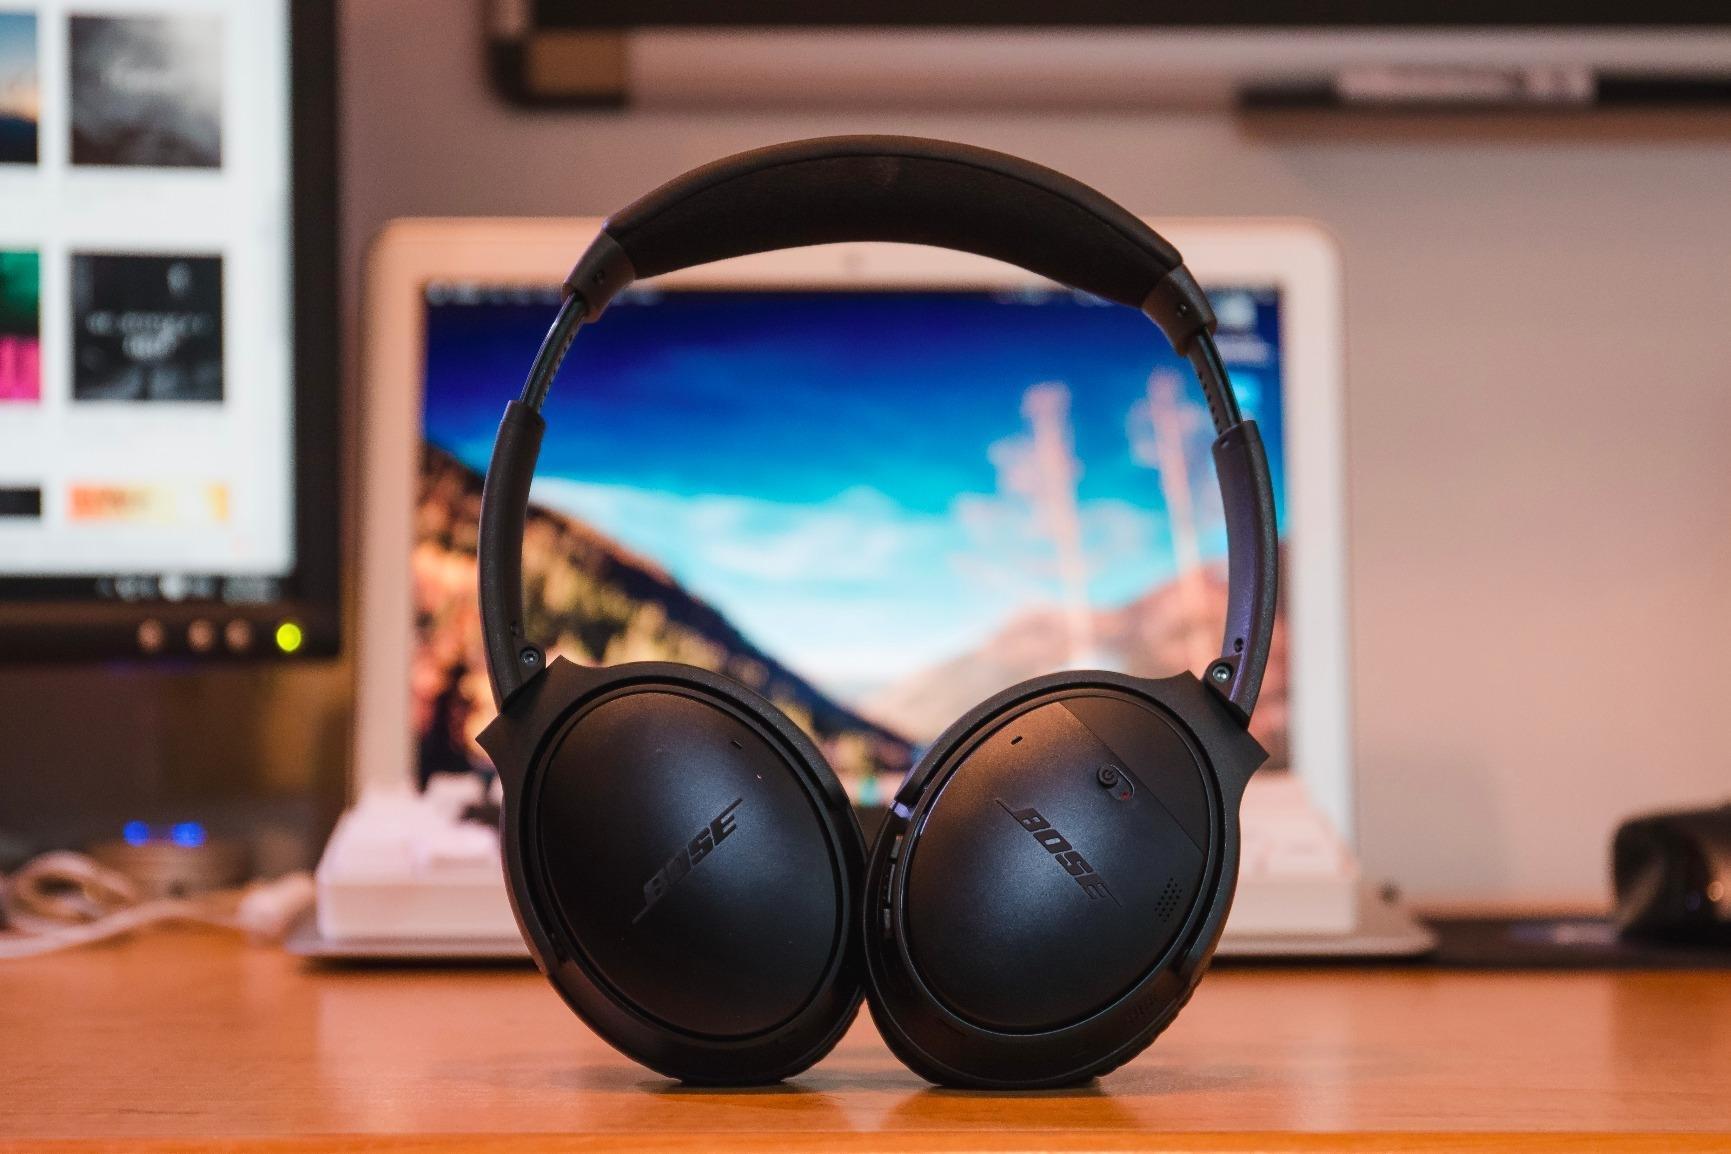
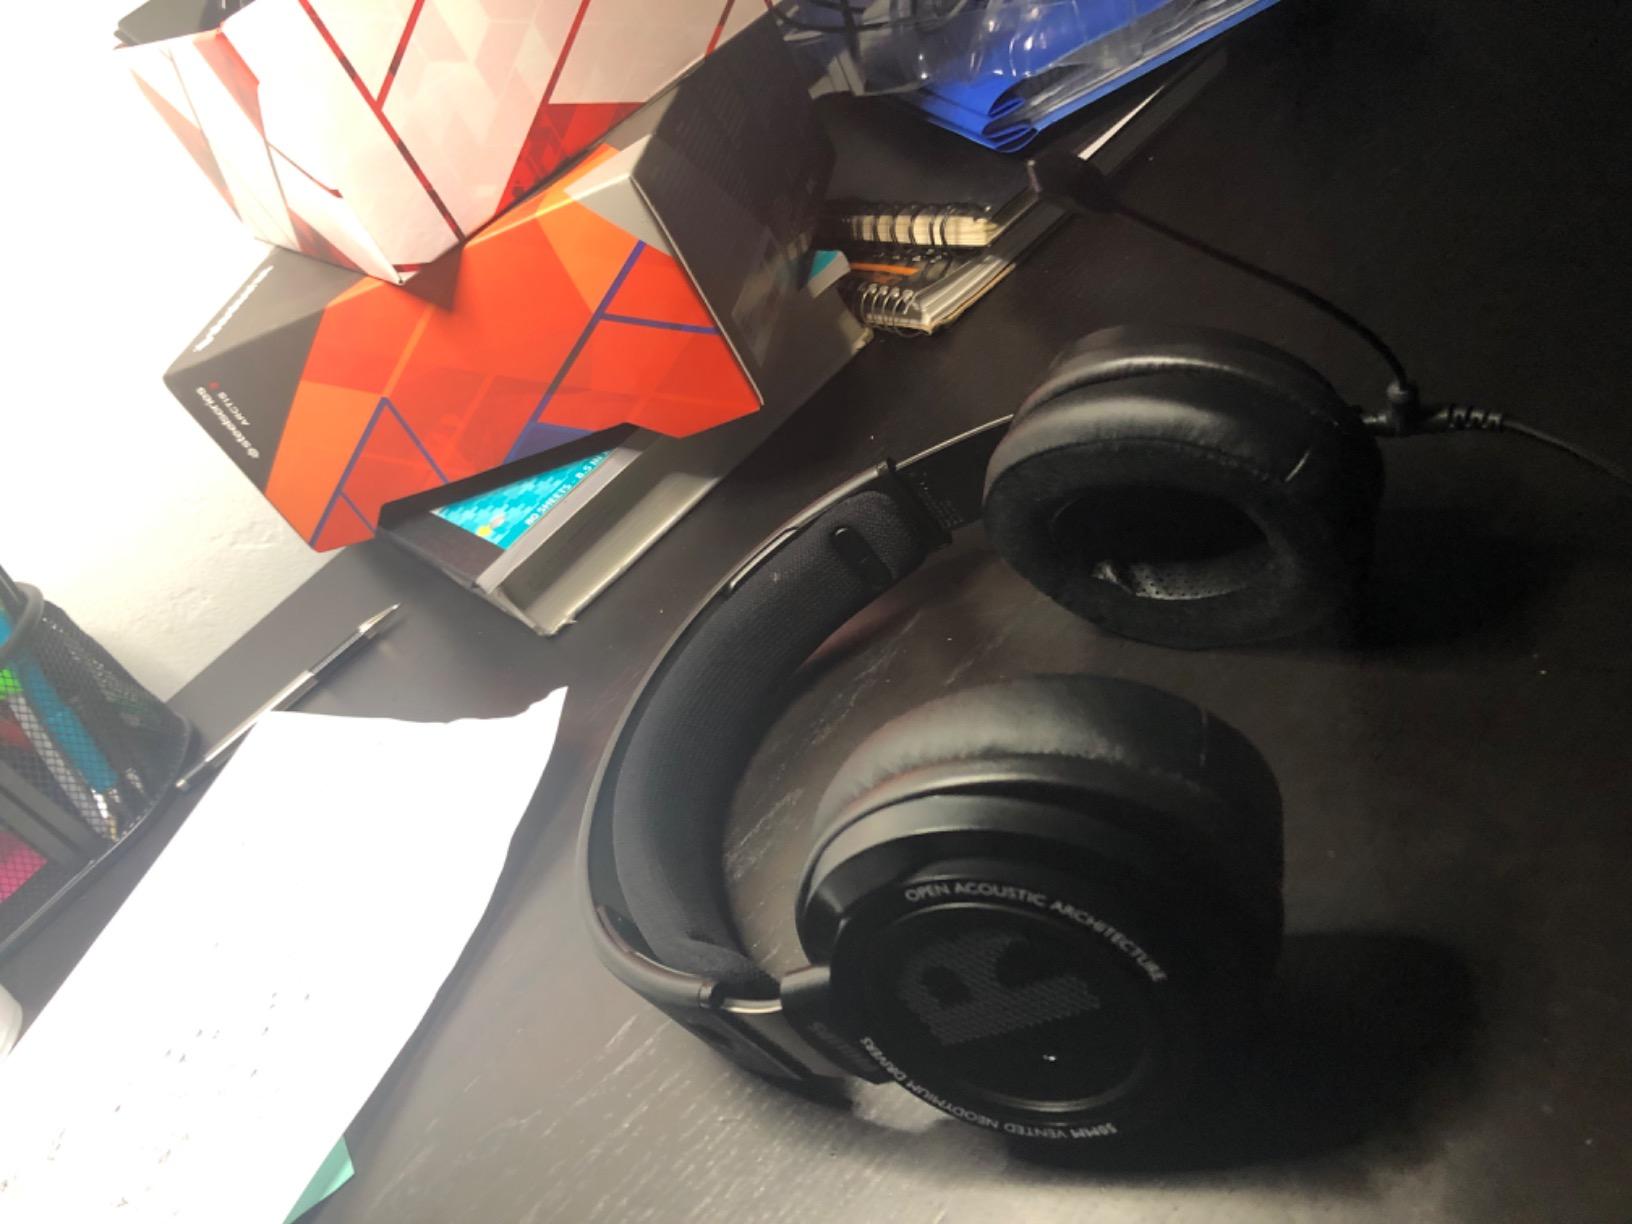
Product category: headphones
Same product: no